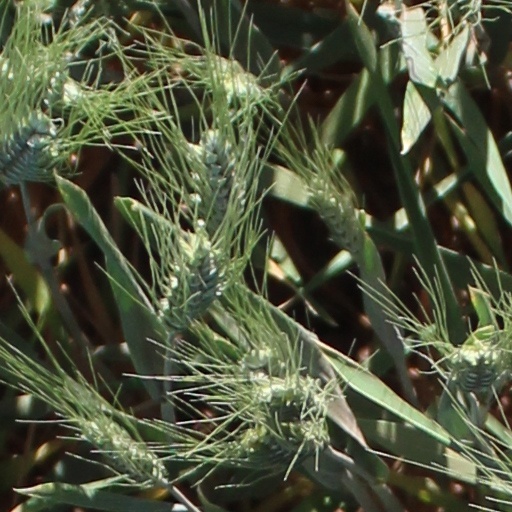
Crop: wheat